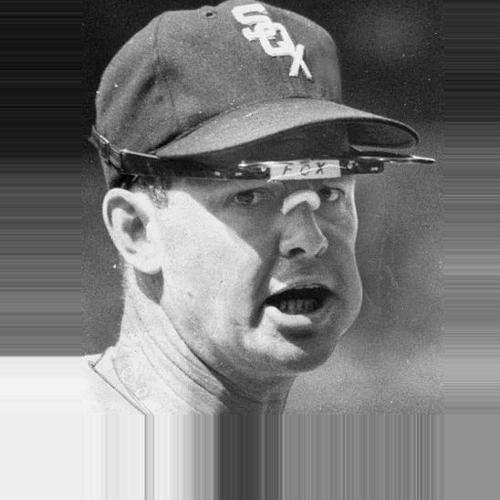
Age: 32